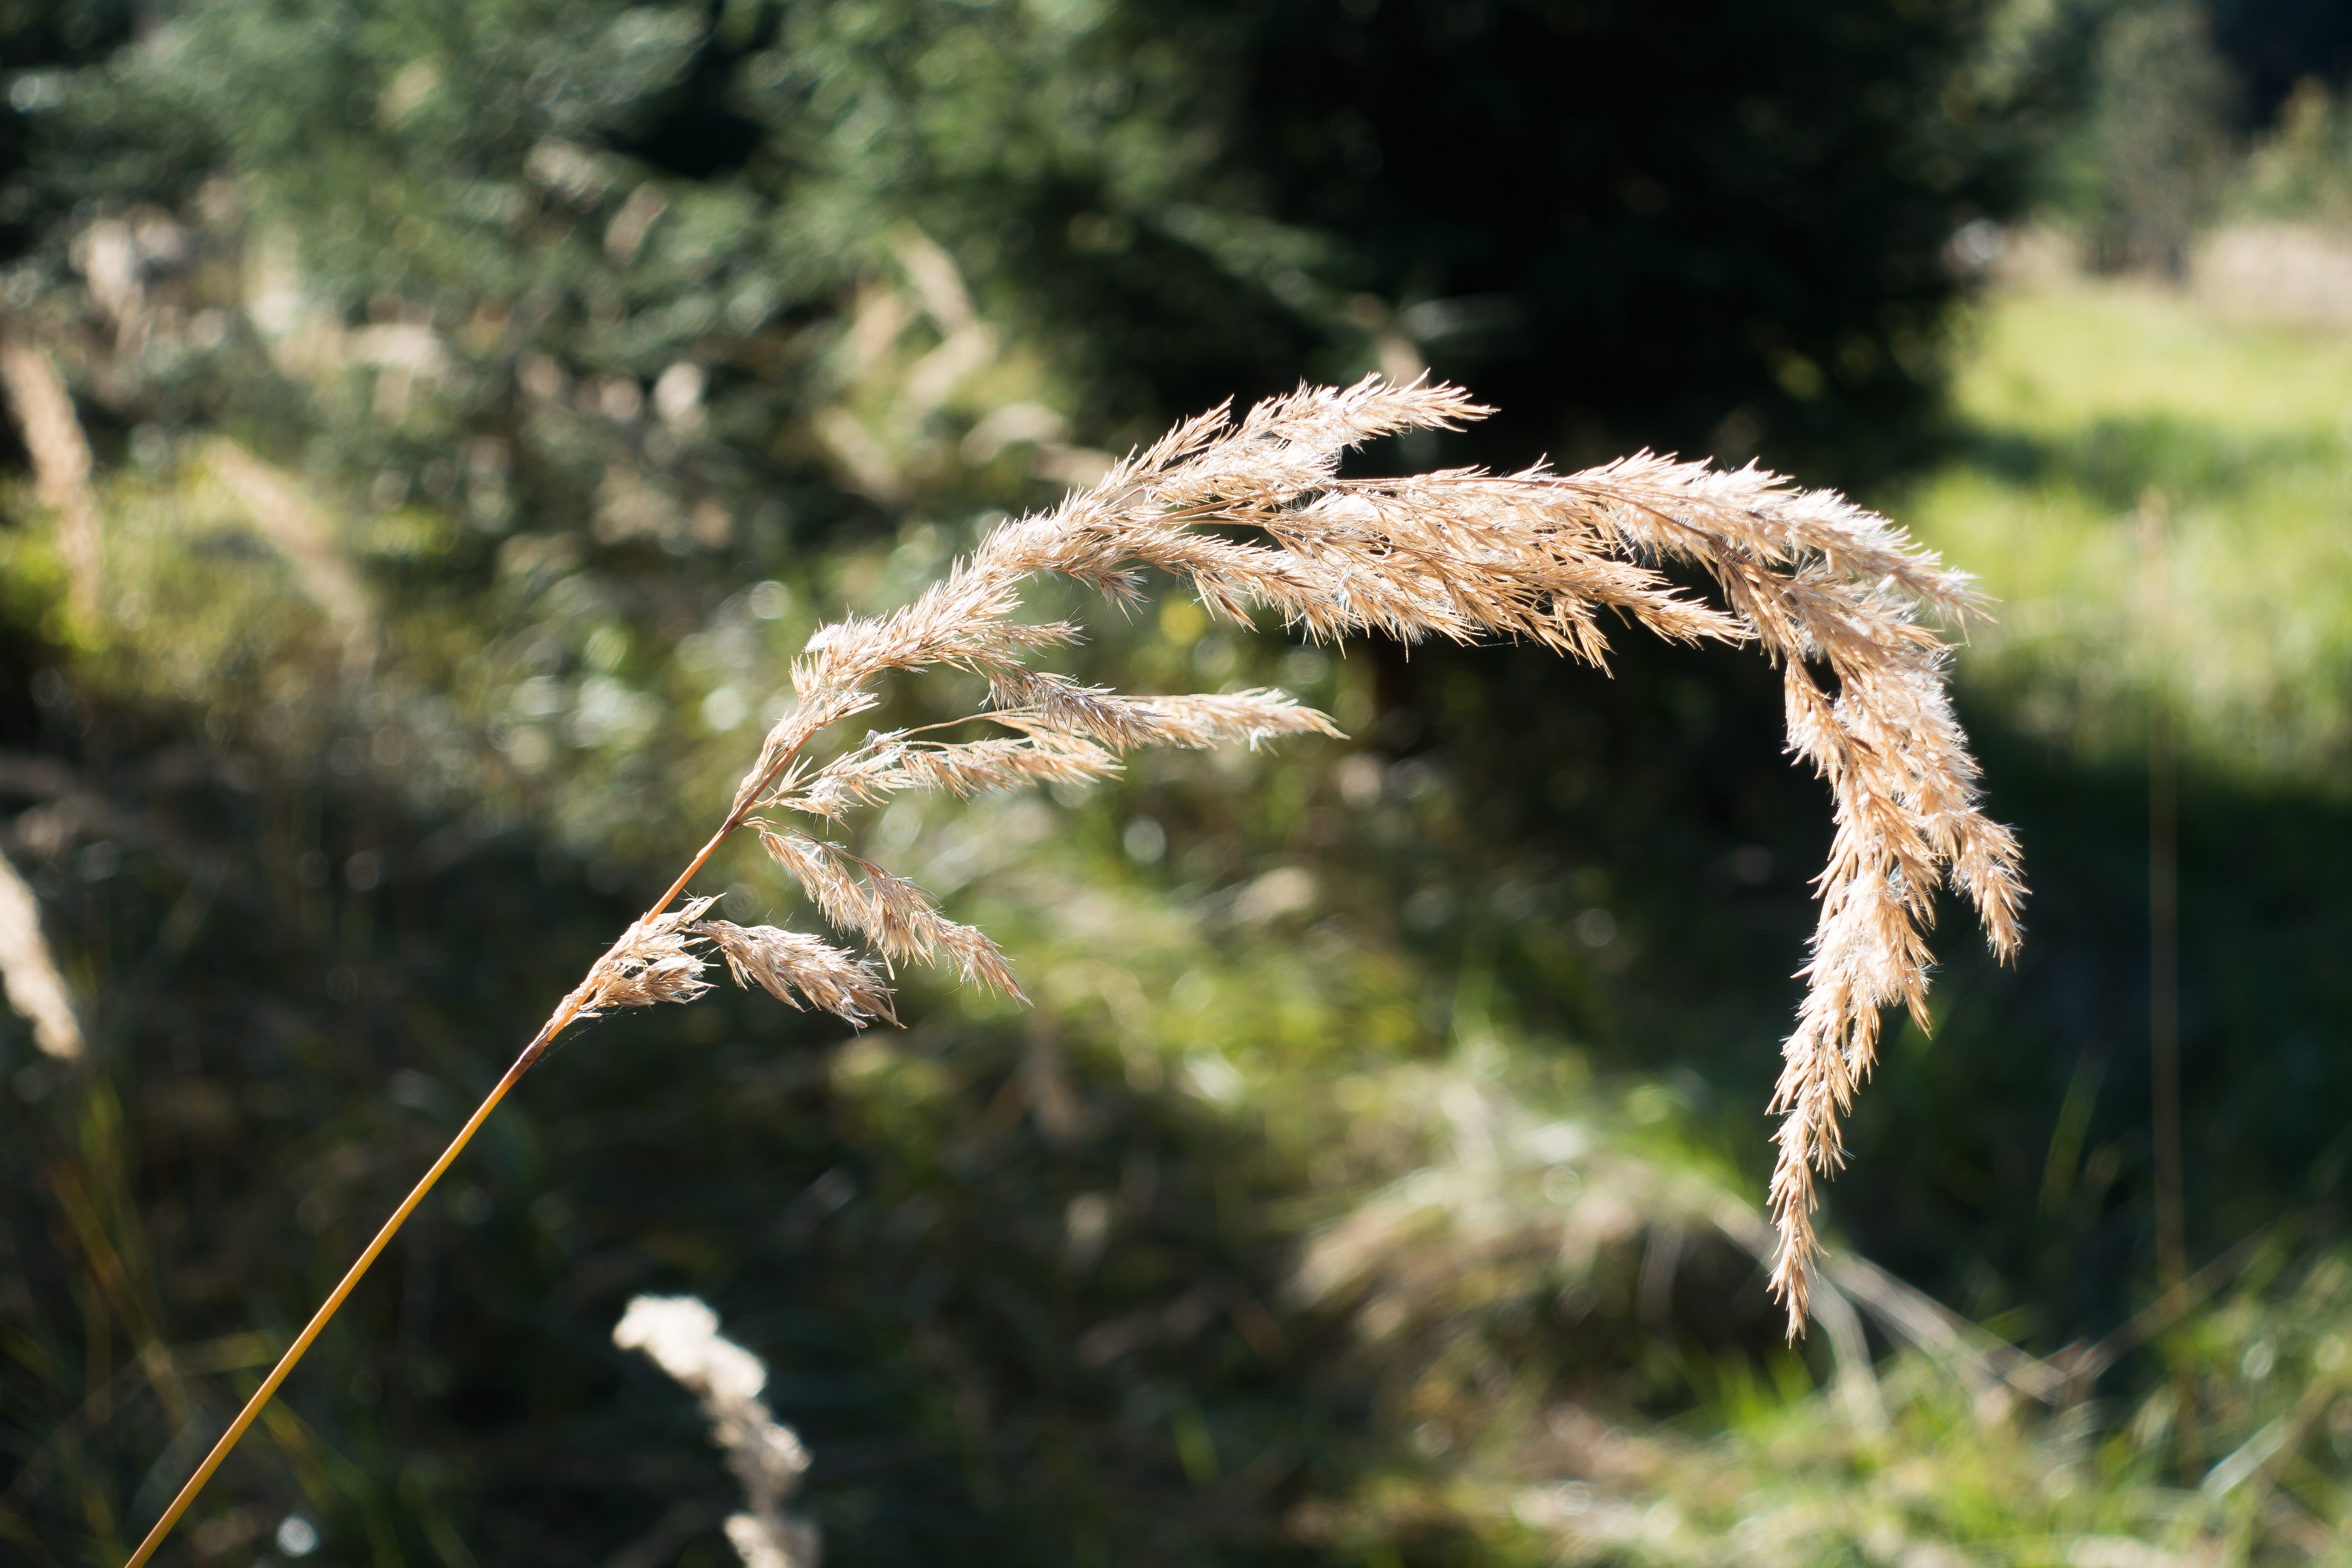
tree, nature, forest, grass, branch, plant, leaf, flower, wildlife, green, autumn, soil, flora, fauna, close up, back light, macro photography, bluegrass, flowering plant, long dust threads, grass family, plant stem, woody plant, land plant